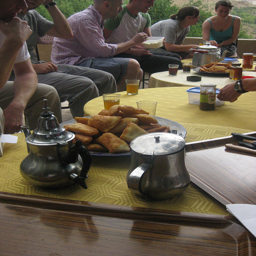
a plate of food near pitchers of drinks on a table
A bunch of people at a big long table with food.
a table with some food on it is surrounded by talking people
A plate with some fried food on it on a table.
People sit around low tables eating pastries, drinking juice and coffee.